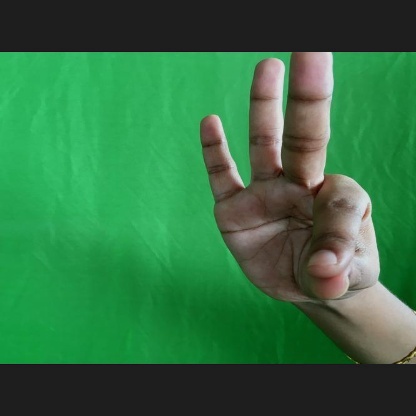
Mudra: Hamsasyam